Randal Rauser

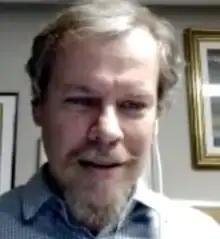
Rauser in 2022

Randal D. Rauser is a Canadian theologian who serves as an associate professor of historical theology at Taylor Seminary.